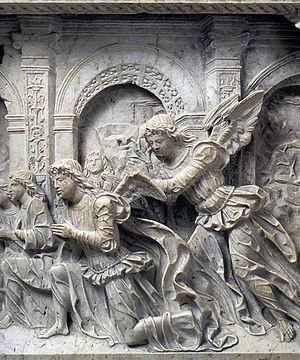
La Renaissance bergamasque et bressane est l'une des principales déclinaisons de l'art de la Renaissance en Italie. L'importance des deux villes sur la scène artistique s'est développée à partir du XVIᵉ siècle, lorsque les artistes étrangers et locaux ont fait une synthèse originale des manières lombardes et vénitiennes, grâce à la position géographique particulière des deux villes: le dernier avant-poste de la Sérénissime sur le continent pour Bergame et territoire disputé entre Milan et Venise pour Brescia.